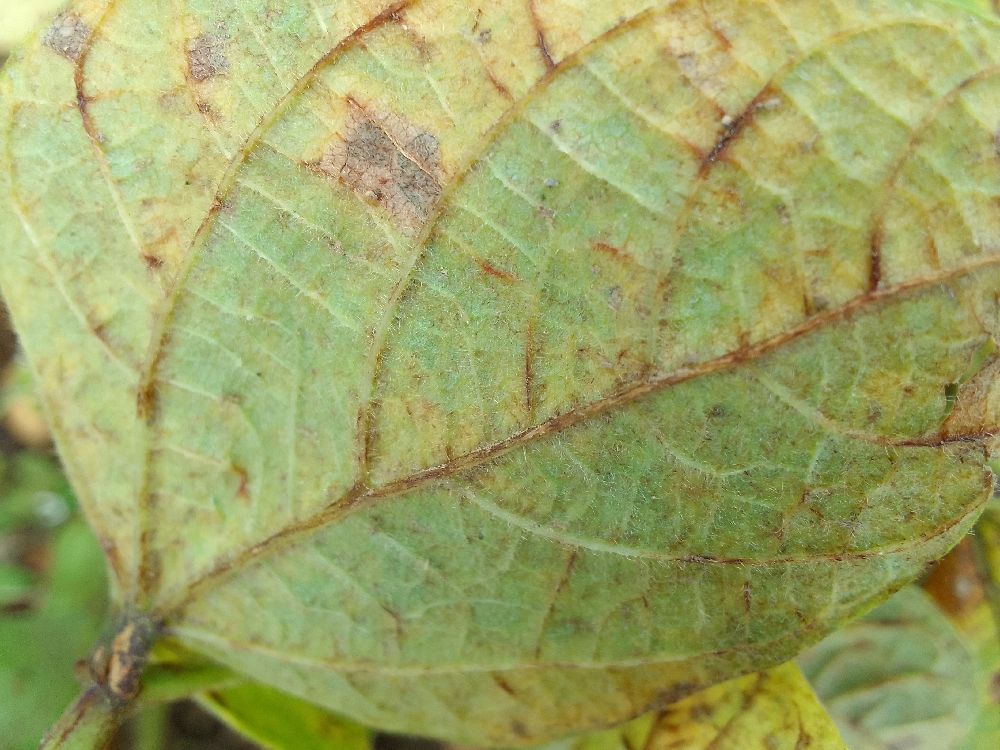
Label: anthracnose